Sapronosis

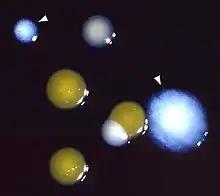
Colonies of the bacterial sapronosis "Legionella pneumophila"

A sapronosis is an infectious disease caused by an organism that is able to live and reproduce in the soil or an other abiotic environment, and infects a living host directly from that environment. One widely-known example of a sapronosis is Legionnaire's disease. Approximately a third of all known disease organisms are sapronoses. Almost all fungal infections are sapronoses, but there are no known sapronotic viruses.